Public–private partnership in Canada

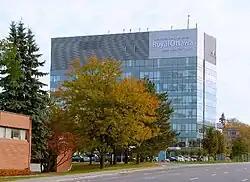
Royal Ottawa Hospital

The highway was then privatized by Premier Mike Harris in the year leading up to the 1999 provincial election. It was leased to a conglomerate of private companies called 407 International Inc., initially owned by the Spanish multinational Cintra Infrastructure (43.23%) and various subsidiaries of the Canada Pension Plan Investment Board (40%) and the Montreal-based engineering firm SNC-Lavalin (16.77%). The deal included a 99-year lease agreement with unlimited control over the highway and its tolls, dependent on traffic volume; however, the government maintains the right to build a transport system within the highway right-of-way. The highway is today described as a "value generating monster" and "cash cow" for SNC-Lavalin and one of the "worst financial missteps" from any government in Ontario's history.